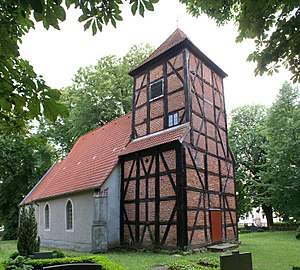
Blesewitz
Blesewitz Kirke
Blesewitz er en by og kommune i det nordøstlige Tyskland, beliggende i Amt Anklam-Land i den centrale del af Landkreis Vorpommern-Greifswald. Landkreis Vorpommern-Greifswald ligger i delstaten Mecklenburg-Vorpommern.